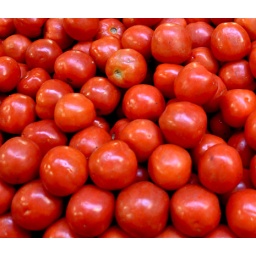
at the fruit and vegetable market in Port Louis, Mauritius